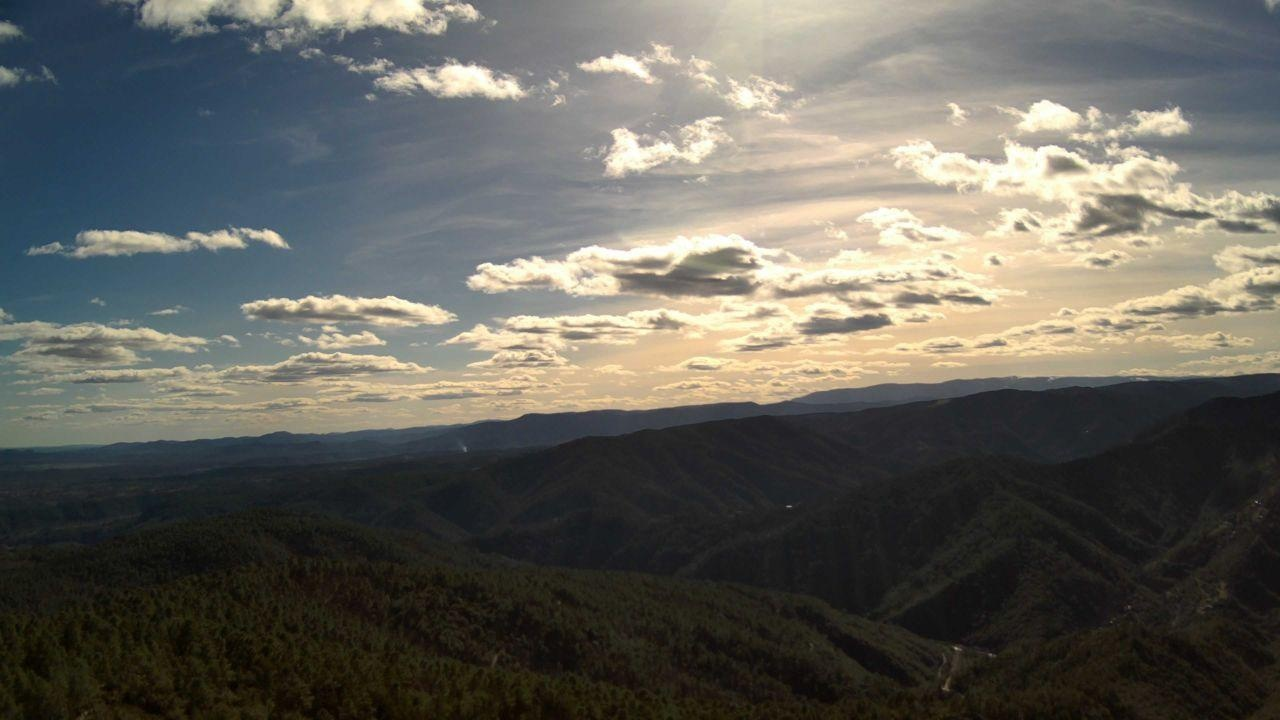
Fire: no
Smoke: yes